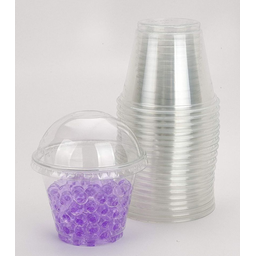
Label: plastic